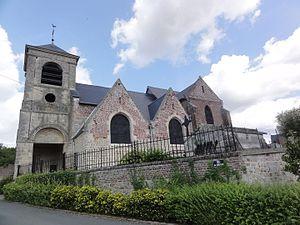
Caillouël-Crépigny est une commune française située dans le département de l'Aisne, en région Hauts-de-France.